Nico Rosberg

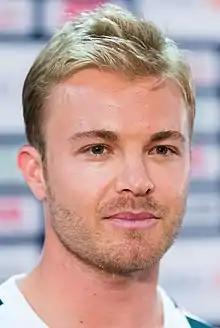
Rosberg in 2016

Nico Erik Rosberg (born 27 June 1985) is a German and Finnish former racing driver and entrepreneur, who competed under the German flag in Formula One from to . Rosberg won the Formula One World Drivers' Championship in with Mercedes, and won 23 Grands Prix across 11 seasons.